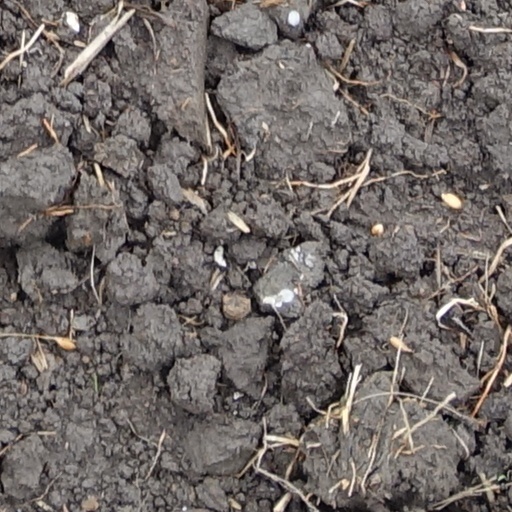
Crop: wheat